Mining in Western Australia

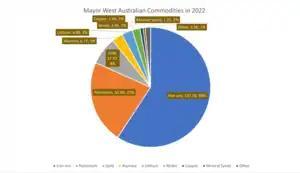
Major West Australian Commodities in 2022

Mining in Western Australia, together with the petroleum industry in the state, accounted for 94% of the State's and 46% of Australia's income from total merchandise exports in 2019–20. The state of Western Australia hosted 123 predominantly higher-value and export-oriented mining projects and hundreds of smaller quarries and mines. The principal projects produced more than 99 per cent of the industry's total sales value.